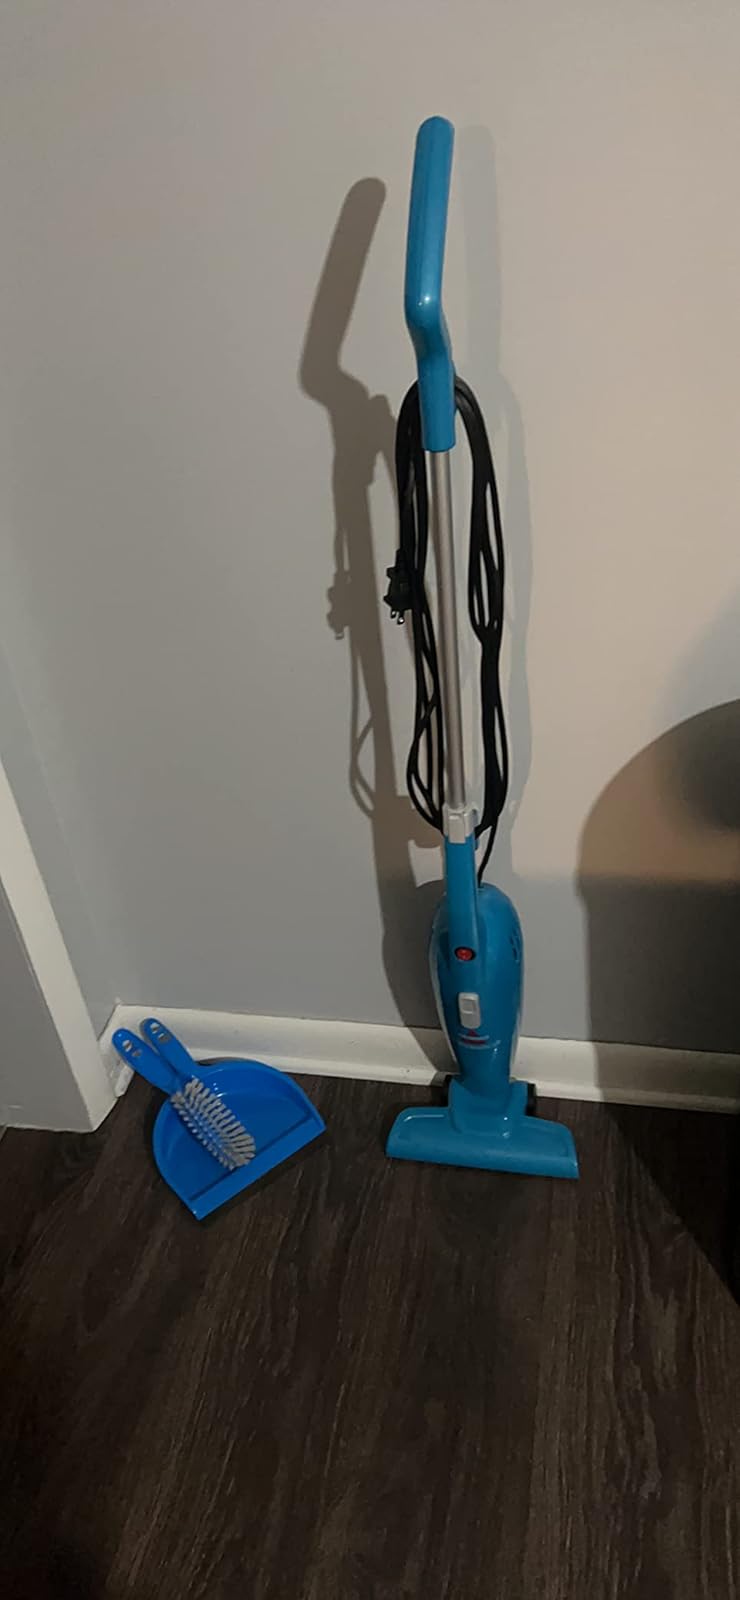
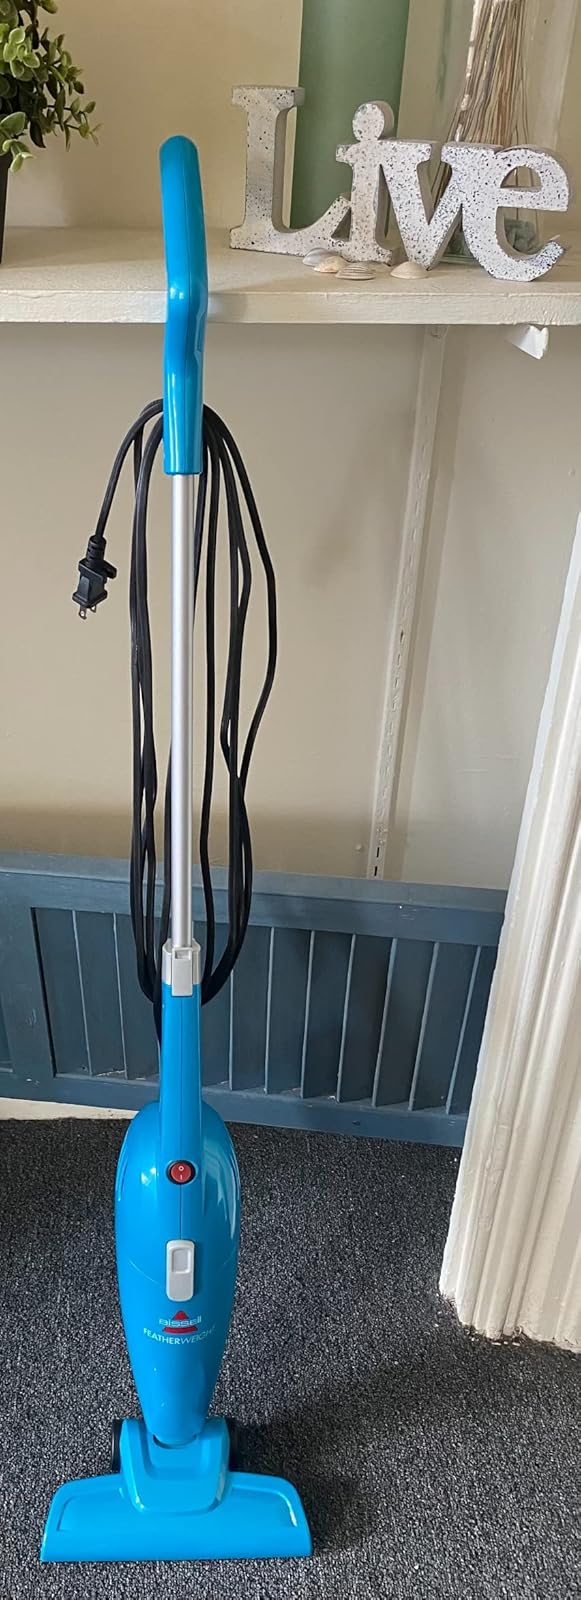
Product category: items_vacuum
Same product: yes